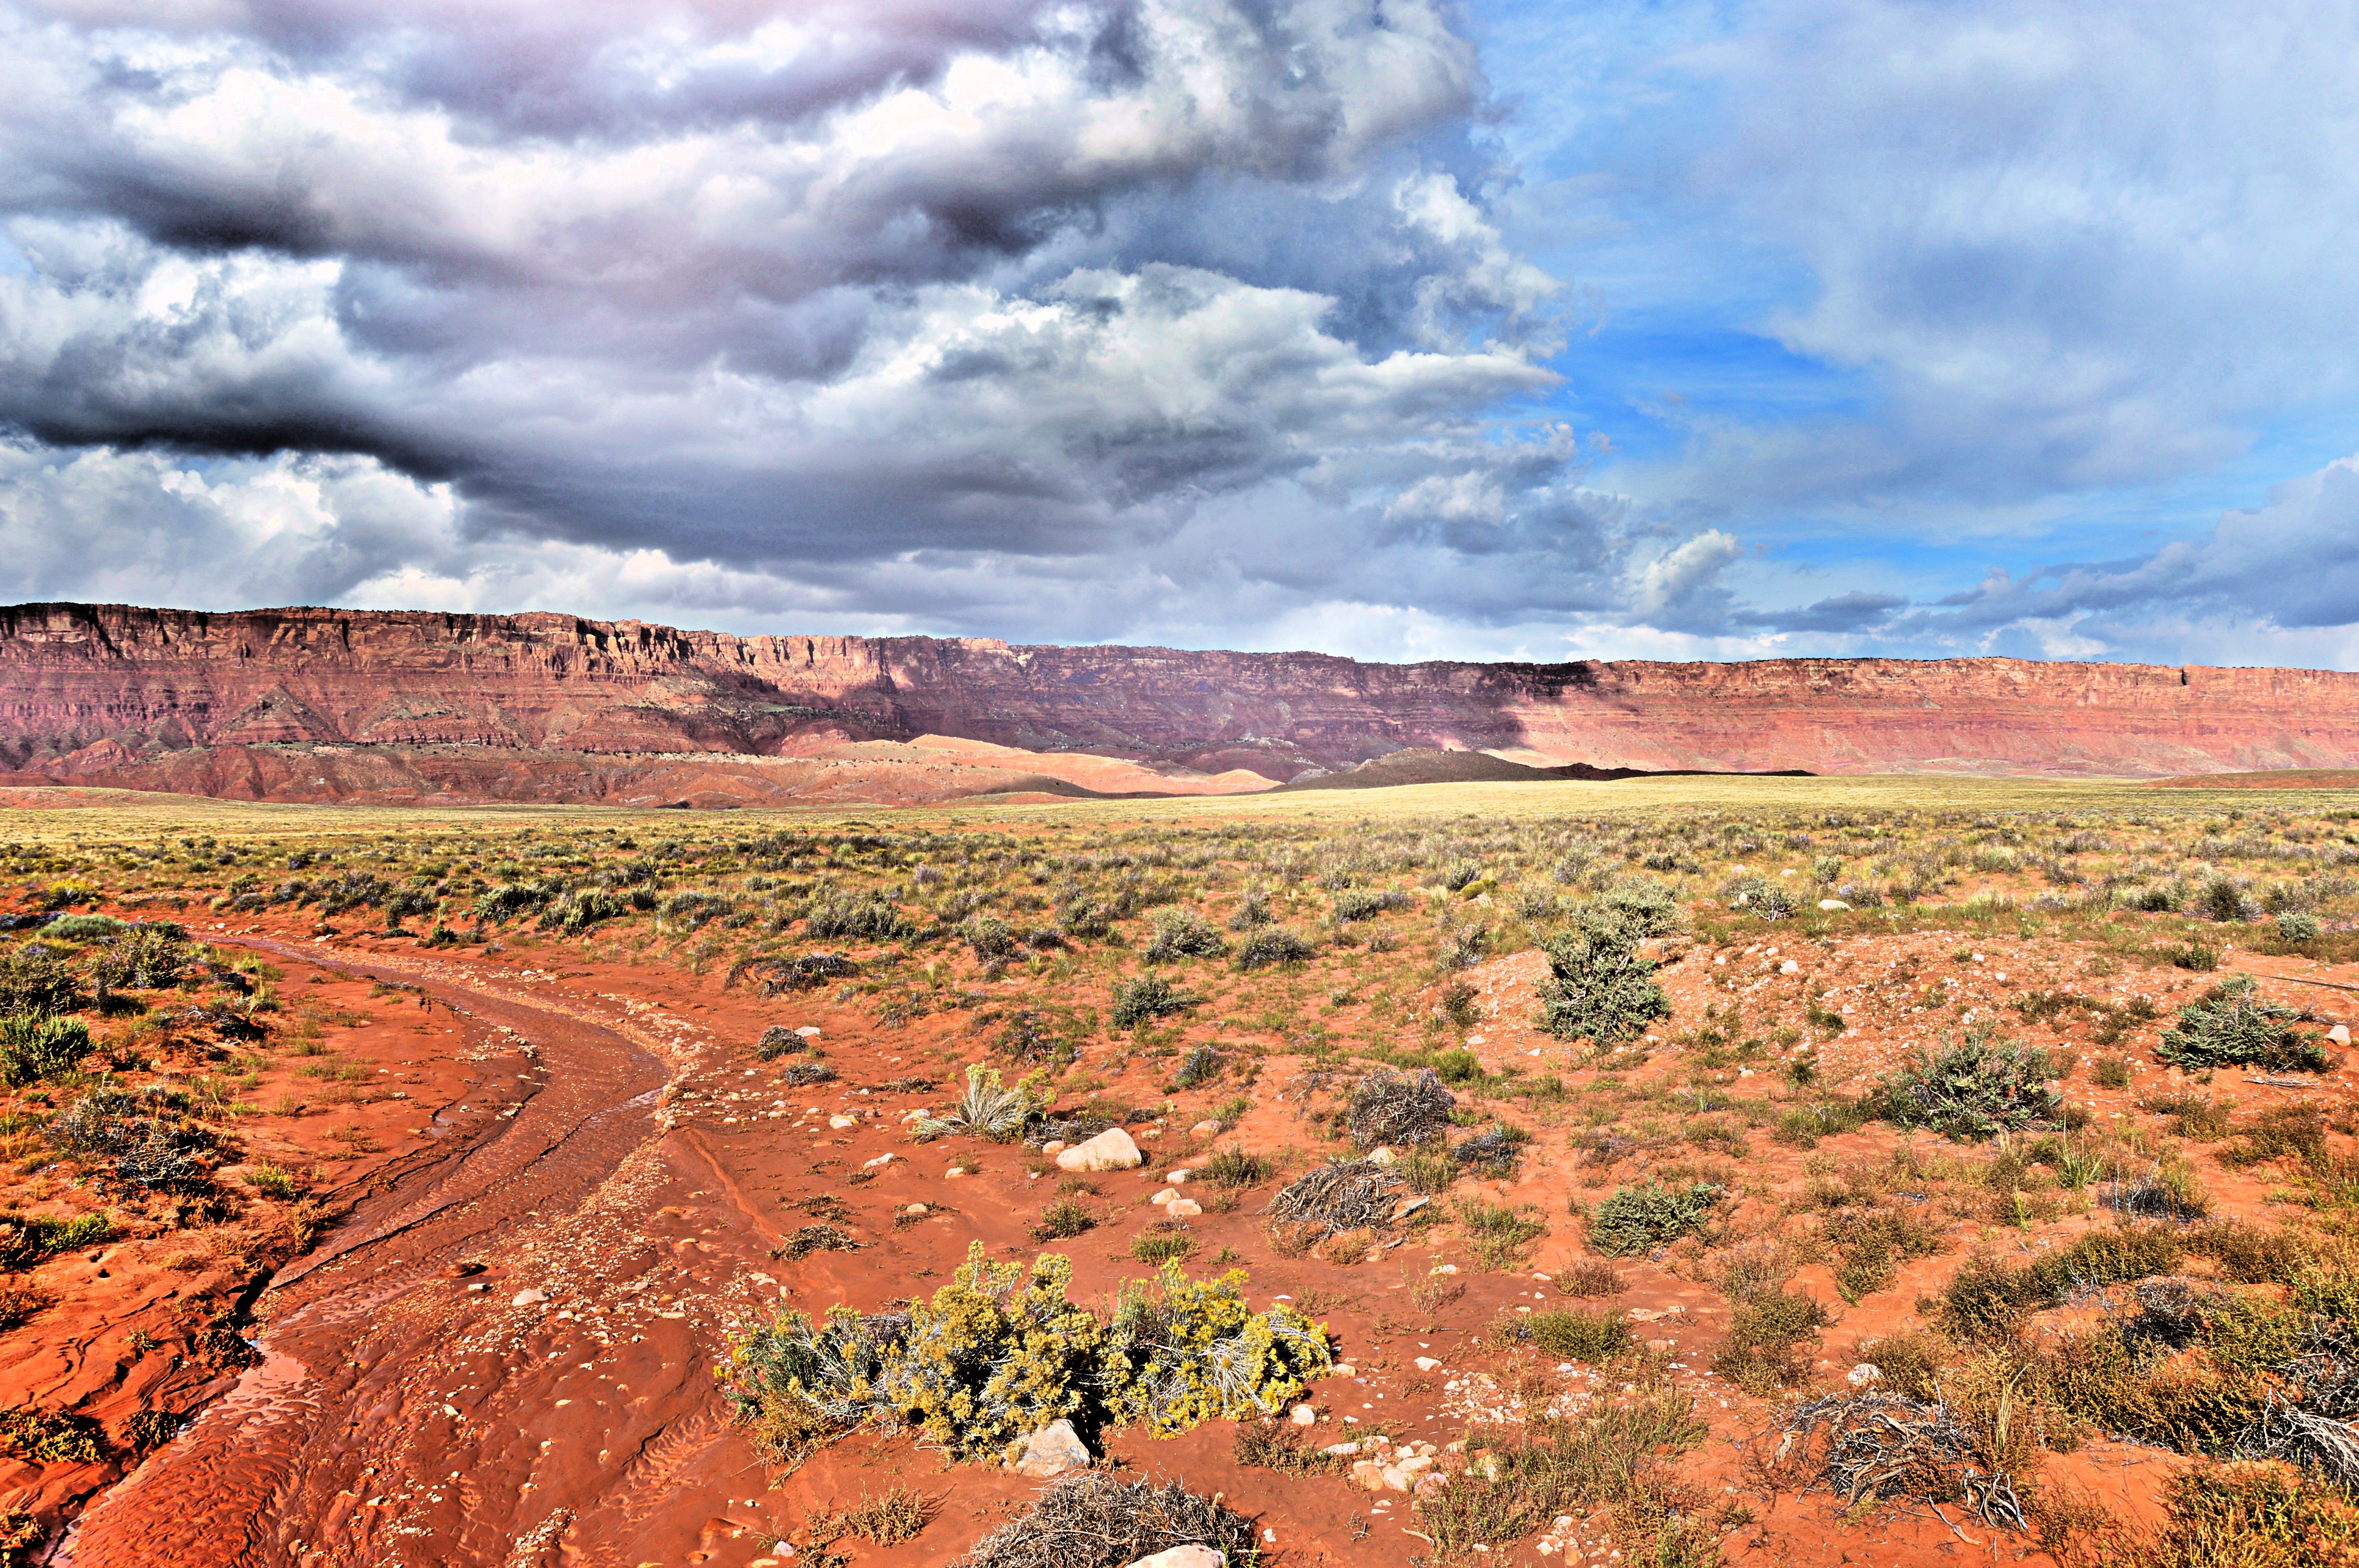
landscape, rock, wilderness, mountain, cloud, prairie, hill, desert, valley, usa, soil, canyon, grand canyon, national park, plain, arizona, clouds, geology, mountains, badlands, plateau, ecosystem, butte, steppe, landform, colorado river, natural environment, geographical feature